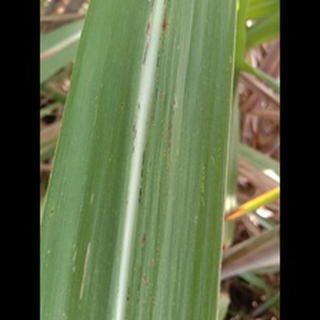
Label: sugarcane_rust